Bryant–Denny Stadium

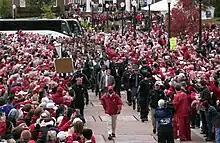
The Walk of Champions prior to the 2010 Iron Bowl

Since its opening in 1929 through 2023, the Crimson Tide owns a record at Bryant–Denny Stadium. Nick Saban is the leader in wins at the stadium, with an all-time record of since 2007, as 3 home game wins were vacated by the NCAA that year.